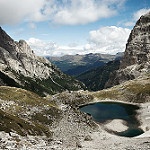
Scene: Outdoor